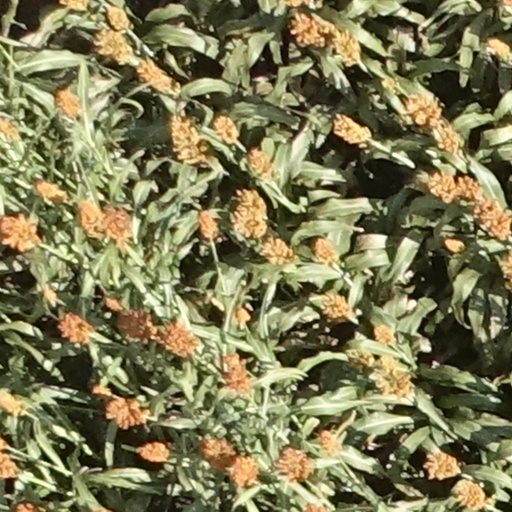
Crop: sorghum